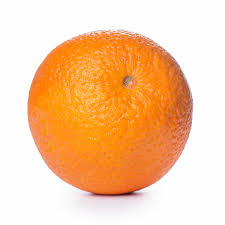
Label: Orange